Adam Lyth

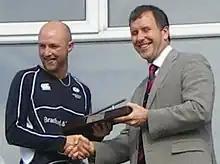
Adam Lyth collecting the 2008 Yorkshire County Cricket Club Young Player of the Year award from Stewart Regan.

Born 25 September 1987, Whitby, North Yorkshire, Lyth made his first-team debut for Yorkshire in a Pro40 match in 2006, and his first-class debut in May 2007, against Loughborough UCCE. He played for the England under-19 team in five Youth 'Tests' and 13 Youth 'ODIs' between 2006 and 2007.